History of plug-in hybrids

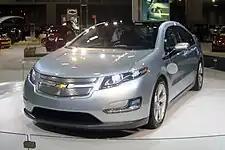
The production version of the Chevrolet Volt is able to run in all-electric mode up to .

January 2008: A privately run waiting list to purchase the Chevrolet Volt reached 10,000 members. The list, administered by Lyle Dennis, was started one year prior.